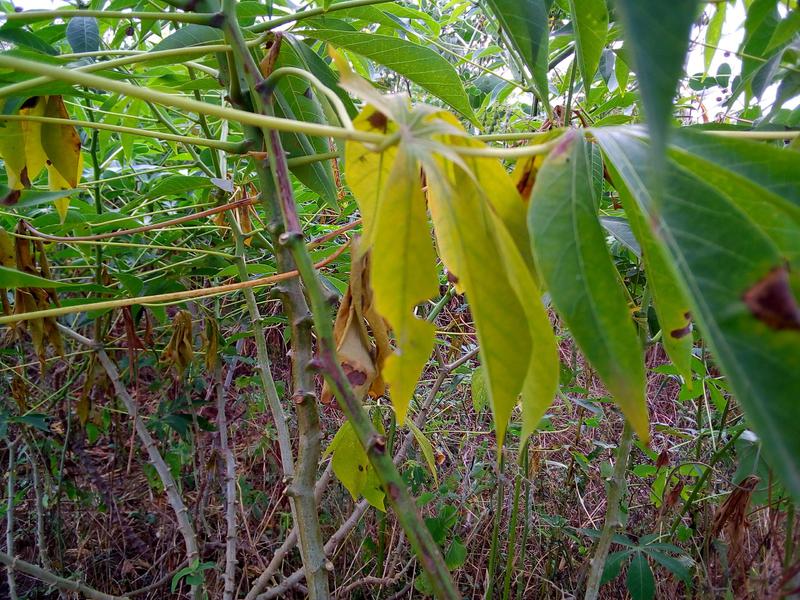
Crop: cassava
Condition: bacterial_blight